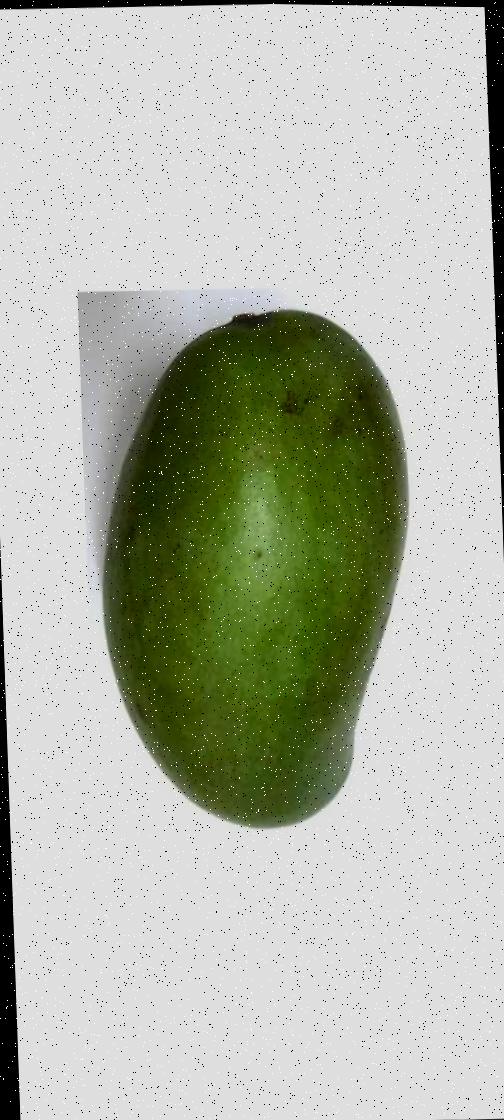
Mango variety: Rupali